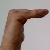
The image shows a hand gesture representing a space in Indian Sign Language.